1952 NBA All-Star Game

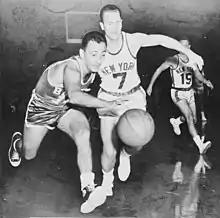
Bob Cousy (left) recorded a game-high 13 assists for the East.

The East defeated the West for the second successive year. The West trailed by four and five points at the end of the first and second quarter respectively. Then the East outscored the West by six points in the third and fourth quarter to win the game by 17 points. Philadelphia Warriors' Paul Arizin and Minneapolis Lakers' George Mikan both scored a game-high 26 points. Mikan also added a game-high 15 rebounds but his team only had a 35.9 field goal percentage. On the other hand, six Eastern players scored in double figures as their team made 49.4 percent of its shots. Boston Celtics guard Bob Cousy also recorded a game-high 13 assists for the East. Arizin was named as the All-Star Game Most Valuable Player. However, he was honored a year later during the 1953 All-Star Game, when the league decided to designate an MVP for each year's game.